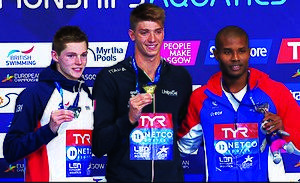
Alessandro Miressi est un nageur italien, spécialiste de nage libre.